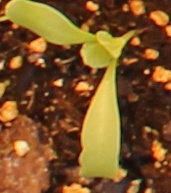
Label: Sugar beet